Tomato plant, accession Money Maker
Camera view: bottom (45 deg); turntable rotation: 180 degrees
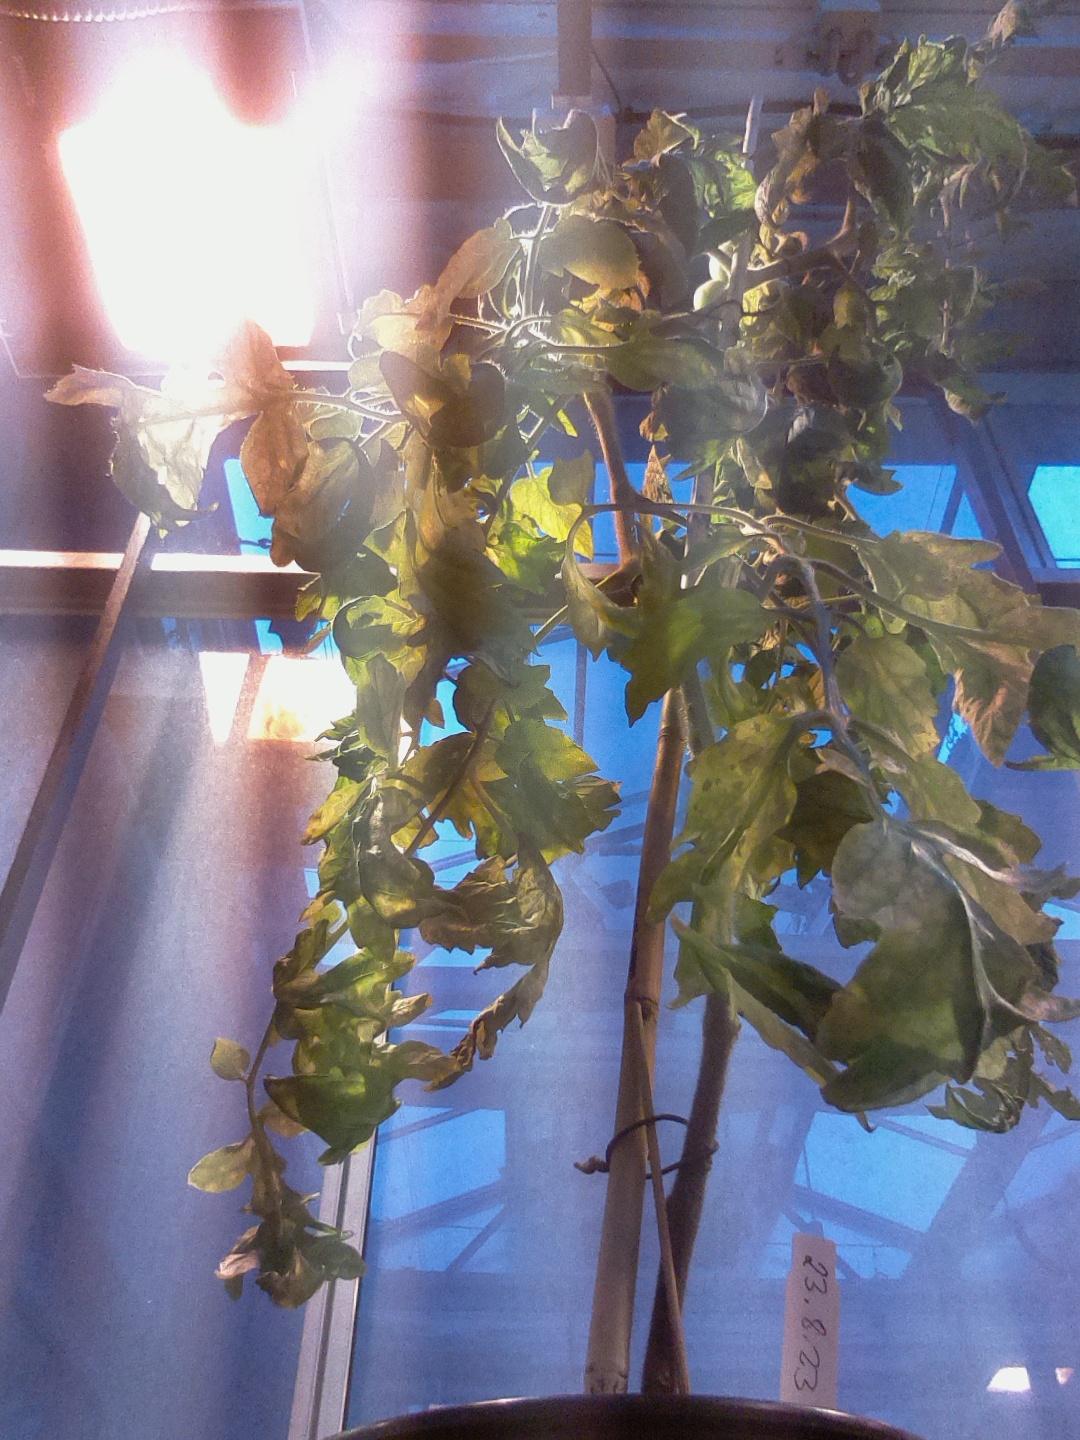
BBCH growth stage 76: 60%-70% of final fruit size